Ivonne Passada

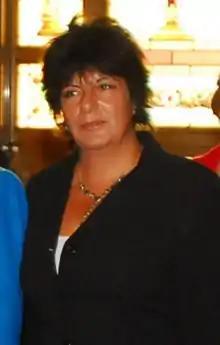
Passada in 2010

Ivonne Passada Leoncini (4 April 1956 – 11 March 2023) was a Uruguayan professor and politician belonging to the Broad Front. From 3 March 2015, she served as a senator replacing Eduardo Bonomi, who was ratified as Minister of the Interior for the Broad Front government installed on 1 March.